Slimane of Morocco

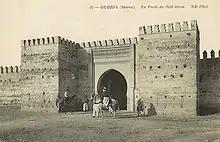
Oujda in 1922

Once news of the French invasion of Egypt and Syria in 1798 reached Morocco with reports of French soldiers looting, killing, and abusing the Egyptian people, Mawlay Sulayman responded by reversing the overseas trade policy of his father, Muhammad III. Commercial ties with Europe were reduced and foreign businessmen were encouraged to leave Morocco. After this, the sultan turned to the Moroccan heartland, extracting from tribes the traditional Qur'anic taxes, Zakat and 'Ushr. This policy worked for some time, but after 1817, a series of natural disasters destroyed crops, leading to rebellions. Mawlay Sulayman presented the United States with a two-storey mud and stone building in Tangier in 1821, the country's first acquired property. It would house the American Legation and Consulate for 140 years. During the Tripolitan War between the United States and Tripolitania, Morocco declared war on the United States in June 1802, however peace was restored in September 1803 when Edward Preble met Mawlay Sulayman in Tangier and signed a peace treaty.